Windows Essentials

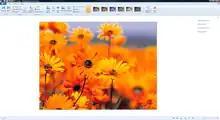
Photo Gallery 2011 with the ribbon user interface displaying numerous image editing options

Microsoft released a public beta for the next major update for Windows Live Essentials dubbed "Wave 4" on June 24, 2010. The updated applications include Windows Live Messenger, Mail, Photo Gallery, Movie Maker, Writer, Family Safety, Mesh, and Messenger Companion. For Windows Live Mesh, the application has been rewritten to be based on the previous Live Mesh and will allow PC and Mac users to keep their documents, pictures and music in sync across multiple computers. It was also announced that Windows Live Toolbar will be discontinued and replaced by the Bing Bar. In addition, the ribbon user interface was incorporated into Mail, Photo Gallery, and Writer. The Wave 4 beta has dropped support for Windows XP; Windows Vista or Windows 7 is required for its use. The beta refresh of Windows Live Essentials 2011 was released on August 17, 2010. Microsoft released the final version of Windows Live Essentials 2011 on September 30, 2010. The applications were updated with a hotfix/QFE (except for Mesh and Family Safety) on December 1, 2010, and that update became available through Windows Update from March 20, 2011. On May 2, 2012, Microsoft announced the re-branding of Windows Live. Although all applications in Windows Live Essentials 2011 suite will continue to function on Windows Vista, 7, and 8, there will be no significant updates made to these applications in the future. In June 2014, Microsoft announced that Windows Live Essentials 2011 would no longer be available for download on Windows Vista.